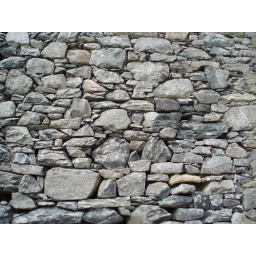
A wall within Harlech Castle, Wales. The castle was built between 1283 and 1289.